Six-Day War

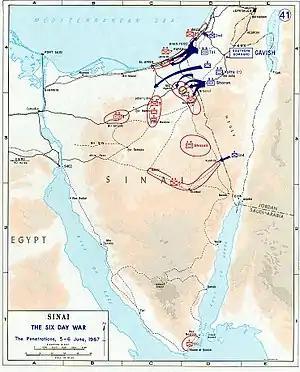
The capture of Sinai. 5–6 June 1967

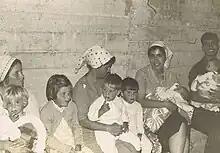
People in a bomb shelter at Kfar Maimon

The Egyptian forces consisted of seven divisions: four armored, two infantry, and one mechanized infantry. Overall, Egypt had around 100,000 troops and 900–950 tanks in the Sinai, backed by 1,100 APCs and 1,000 artillery pieces. This arrangement was thought to be based on the Soviet doctrine, where mobile armor units at strategic depth provide a dynamic defense while infantry units engage in defensive battles.